Ukrainian War of Independence

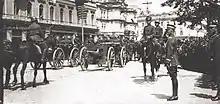
Edward Rydz-Śmigły saluting the Polish Army in the parade celebrating recent victory in the 1920 offensive, Kyiv, 8 May 1920

Again facing imminent defeat, the UPR turned to its former adversary, Poland; and in April 1920, Józef Piłsudski and Symon Petliura signed a military agreement in Warsaw to fight the Red Army together. Just like the former alliance with Germany, this move partially sacrificed Ukrainian sovereignty: Petliura recognised the Polish annexation of Galicia and agreed to Ukraine's role in Piłsudski's dream of a Polish-led federation in Central and Eastern Europe.